WrestleMania XXVII

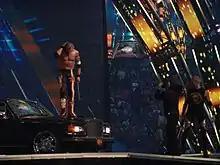
After the World Heavyweight Championship match, Edge destroyed Alberto Del Rio's car at WrestleMania XXVII.

In the first match, Edge (with Christian) defended the World Heavyweight Championship against the 2011 Royal Rumble winner Alberto Del Rio (with Ricardo Rodriguez and Brodus Clay). Early in the match, Del Rio focused on Edge's injured arm and Christian fended off Clay and Rodriguez. After some back and forth action, the ending came when Edge applied the Edgecator while Del Rio applied the Cross Armbreaker. When both men got up, Edge delivered the Spear for the win. After the match, Edge and Christian destroyed Del Rio's car. This was Edge's last televised match, as he retired the next week on "Raw" due to a legitimate neck injury. Edge has since been medically cleared to wrestle again, returning to in-ring competition nearly 9 years later at the 2020 Royal Rumble.